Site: brandenburg
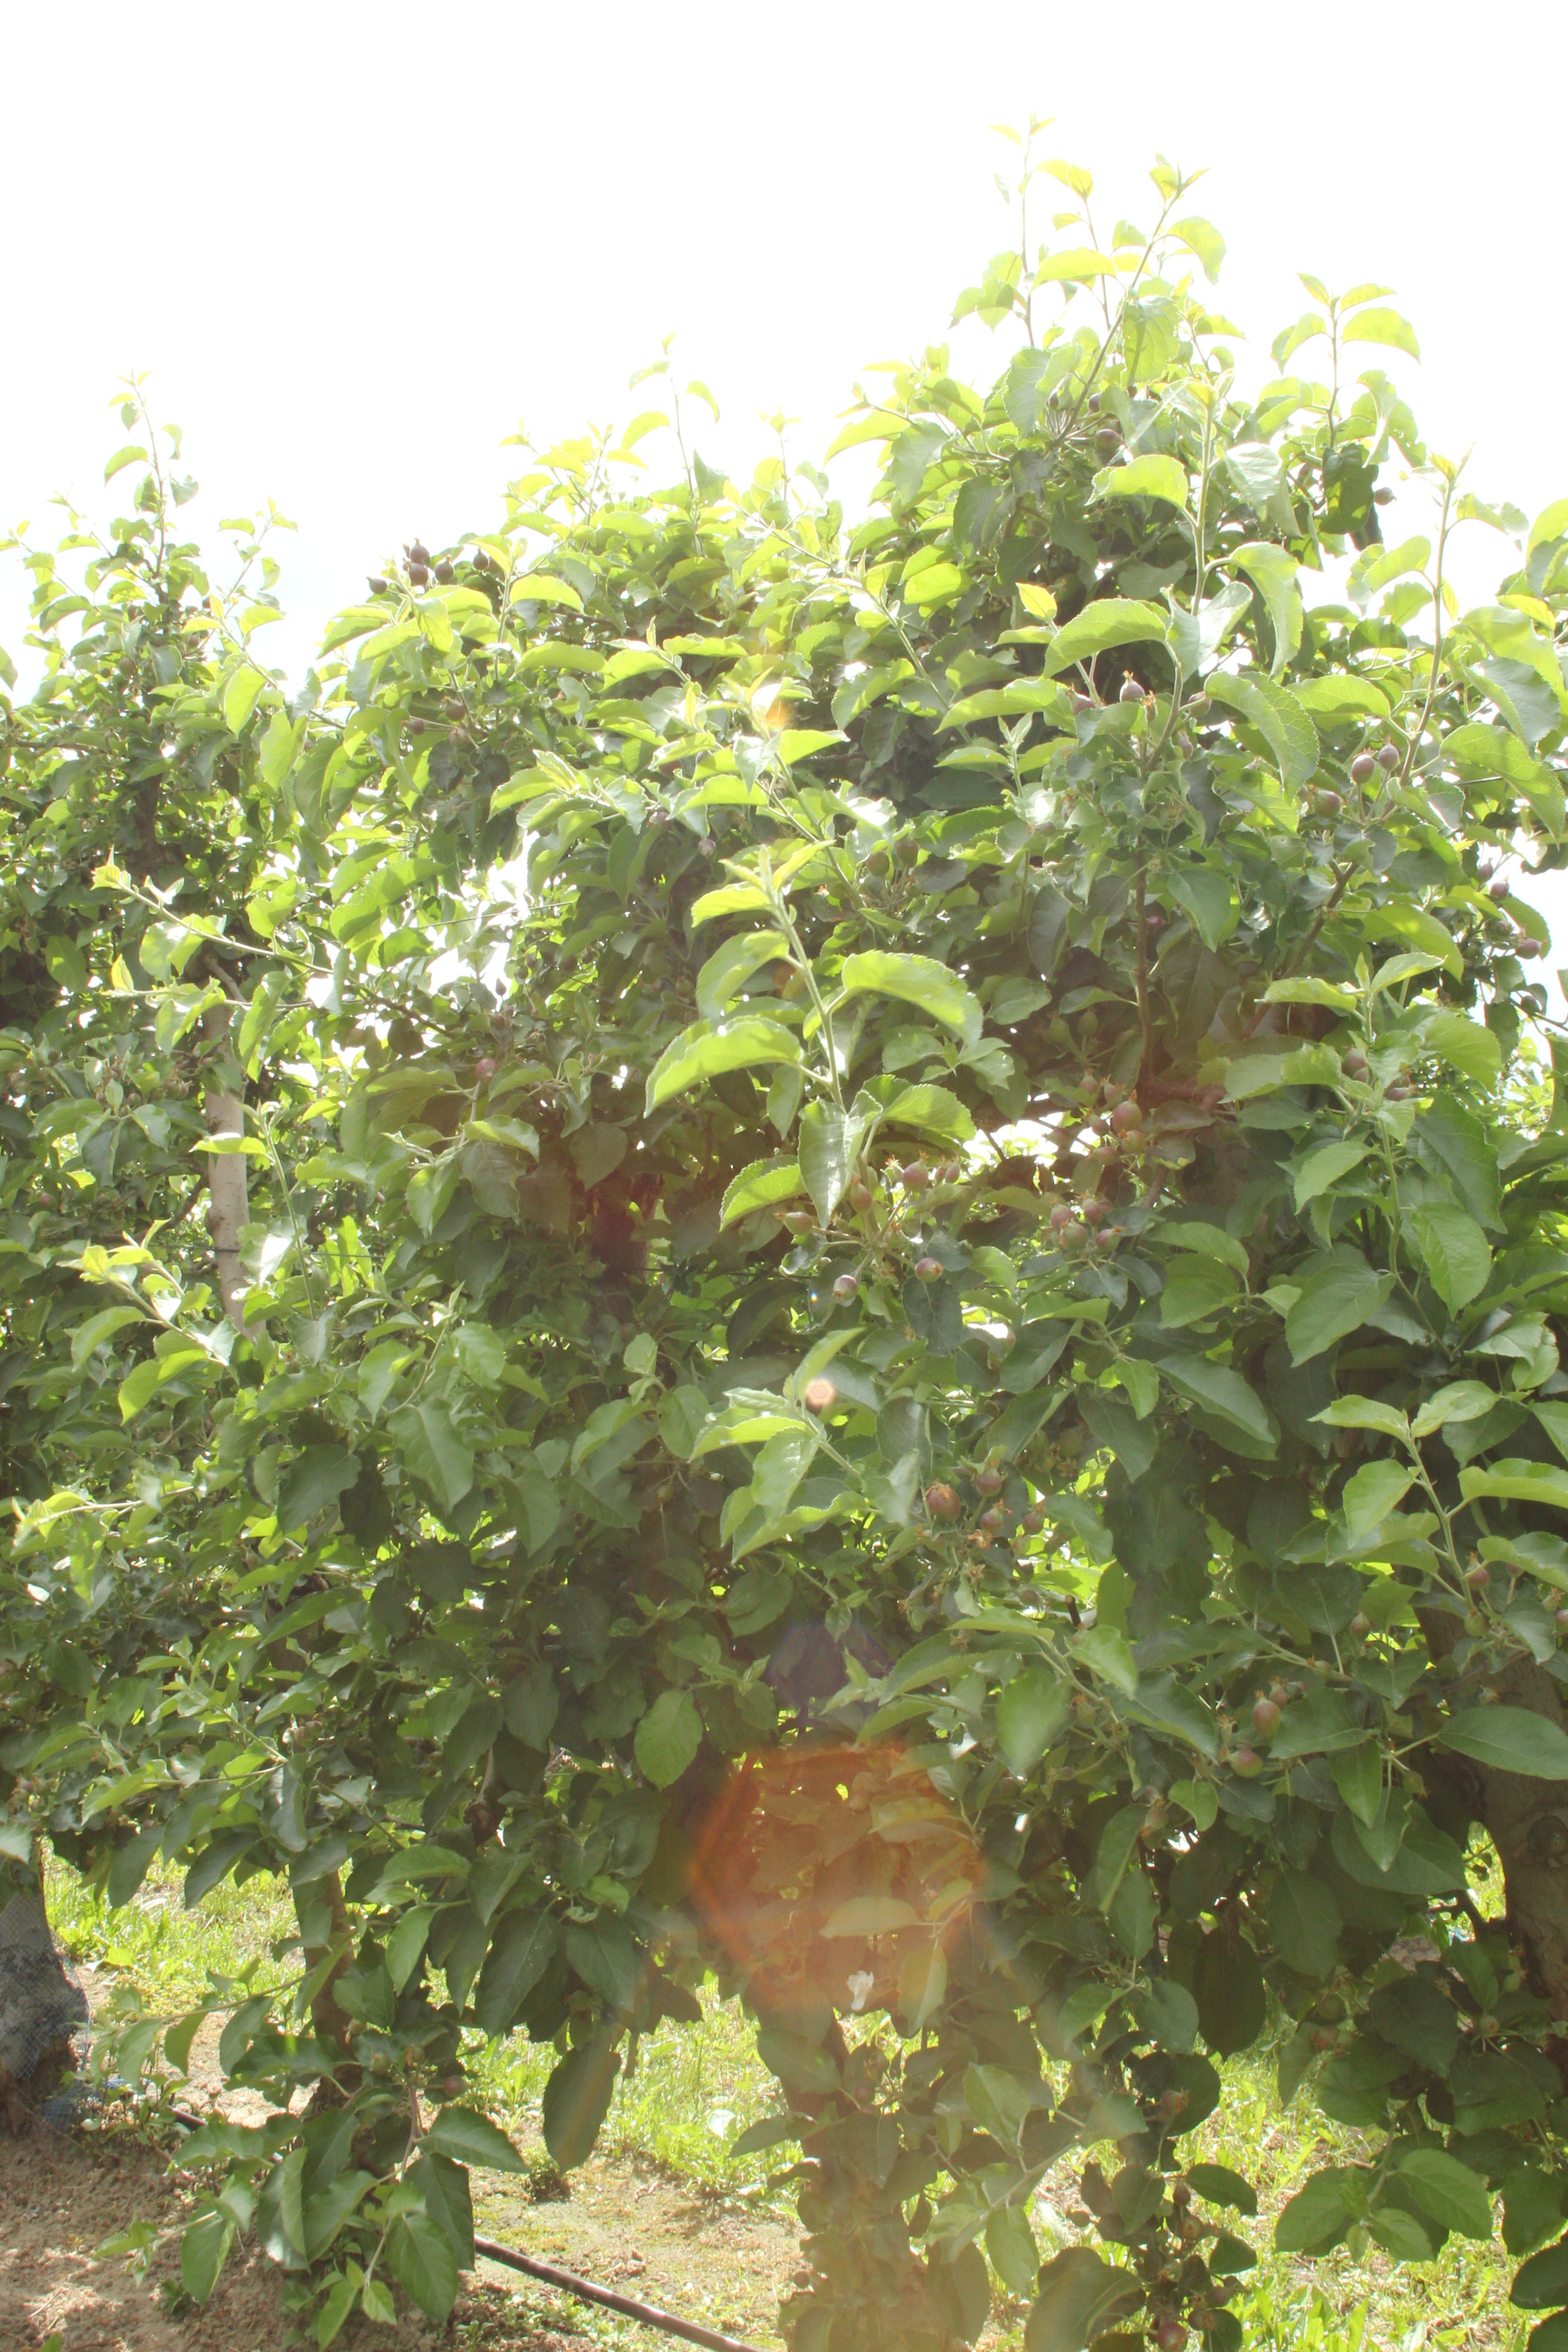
Growth stage (BBCH 72): Development of fruit